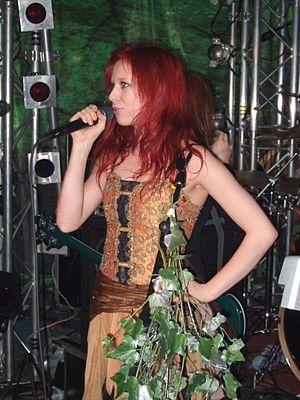
Johanna Salomaa, dite Jonsu, est née à Espoo en Finlande le 18 janvier 1984.